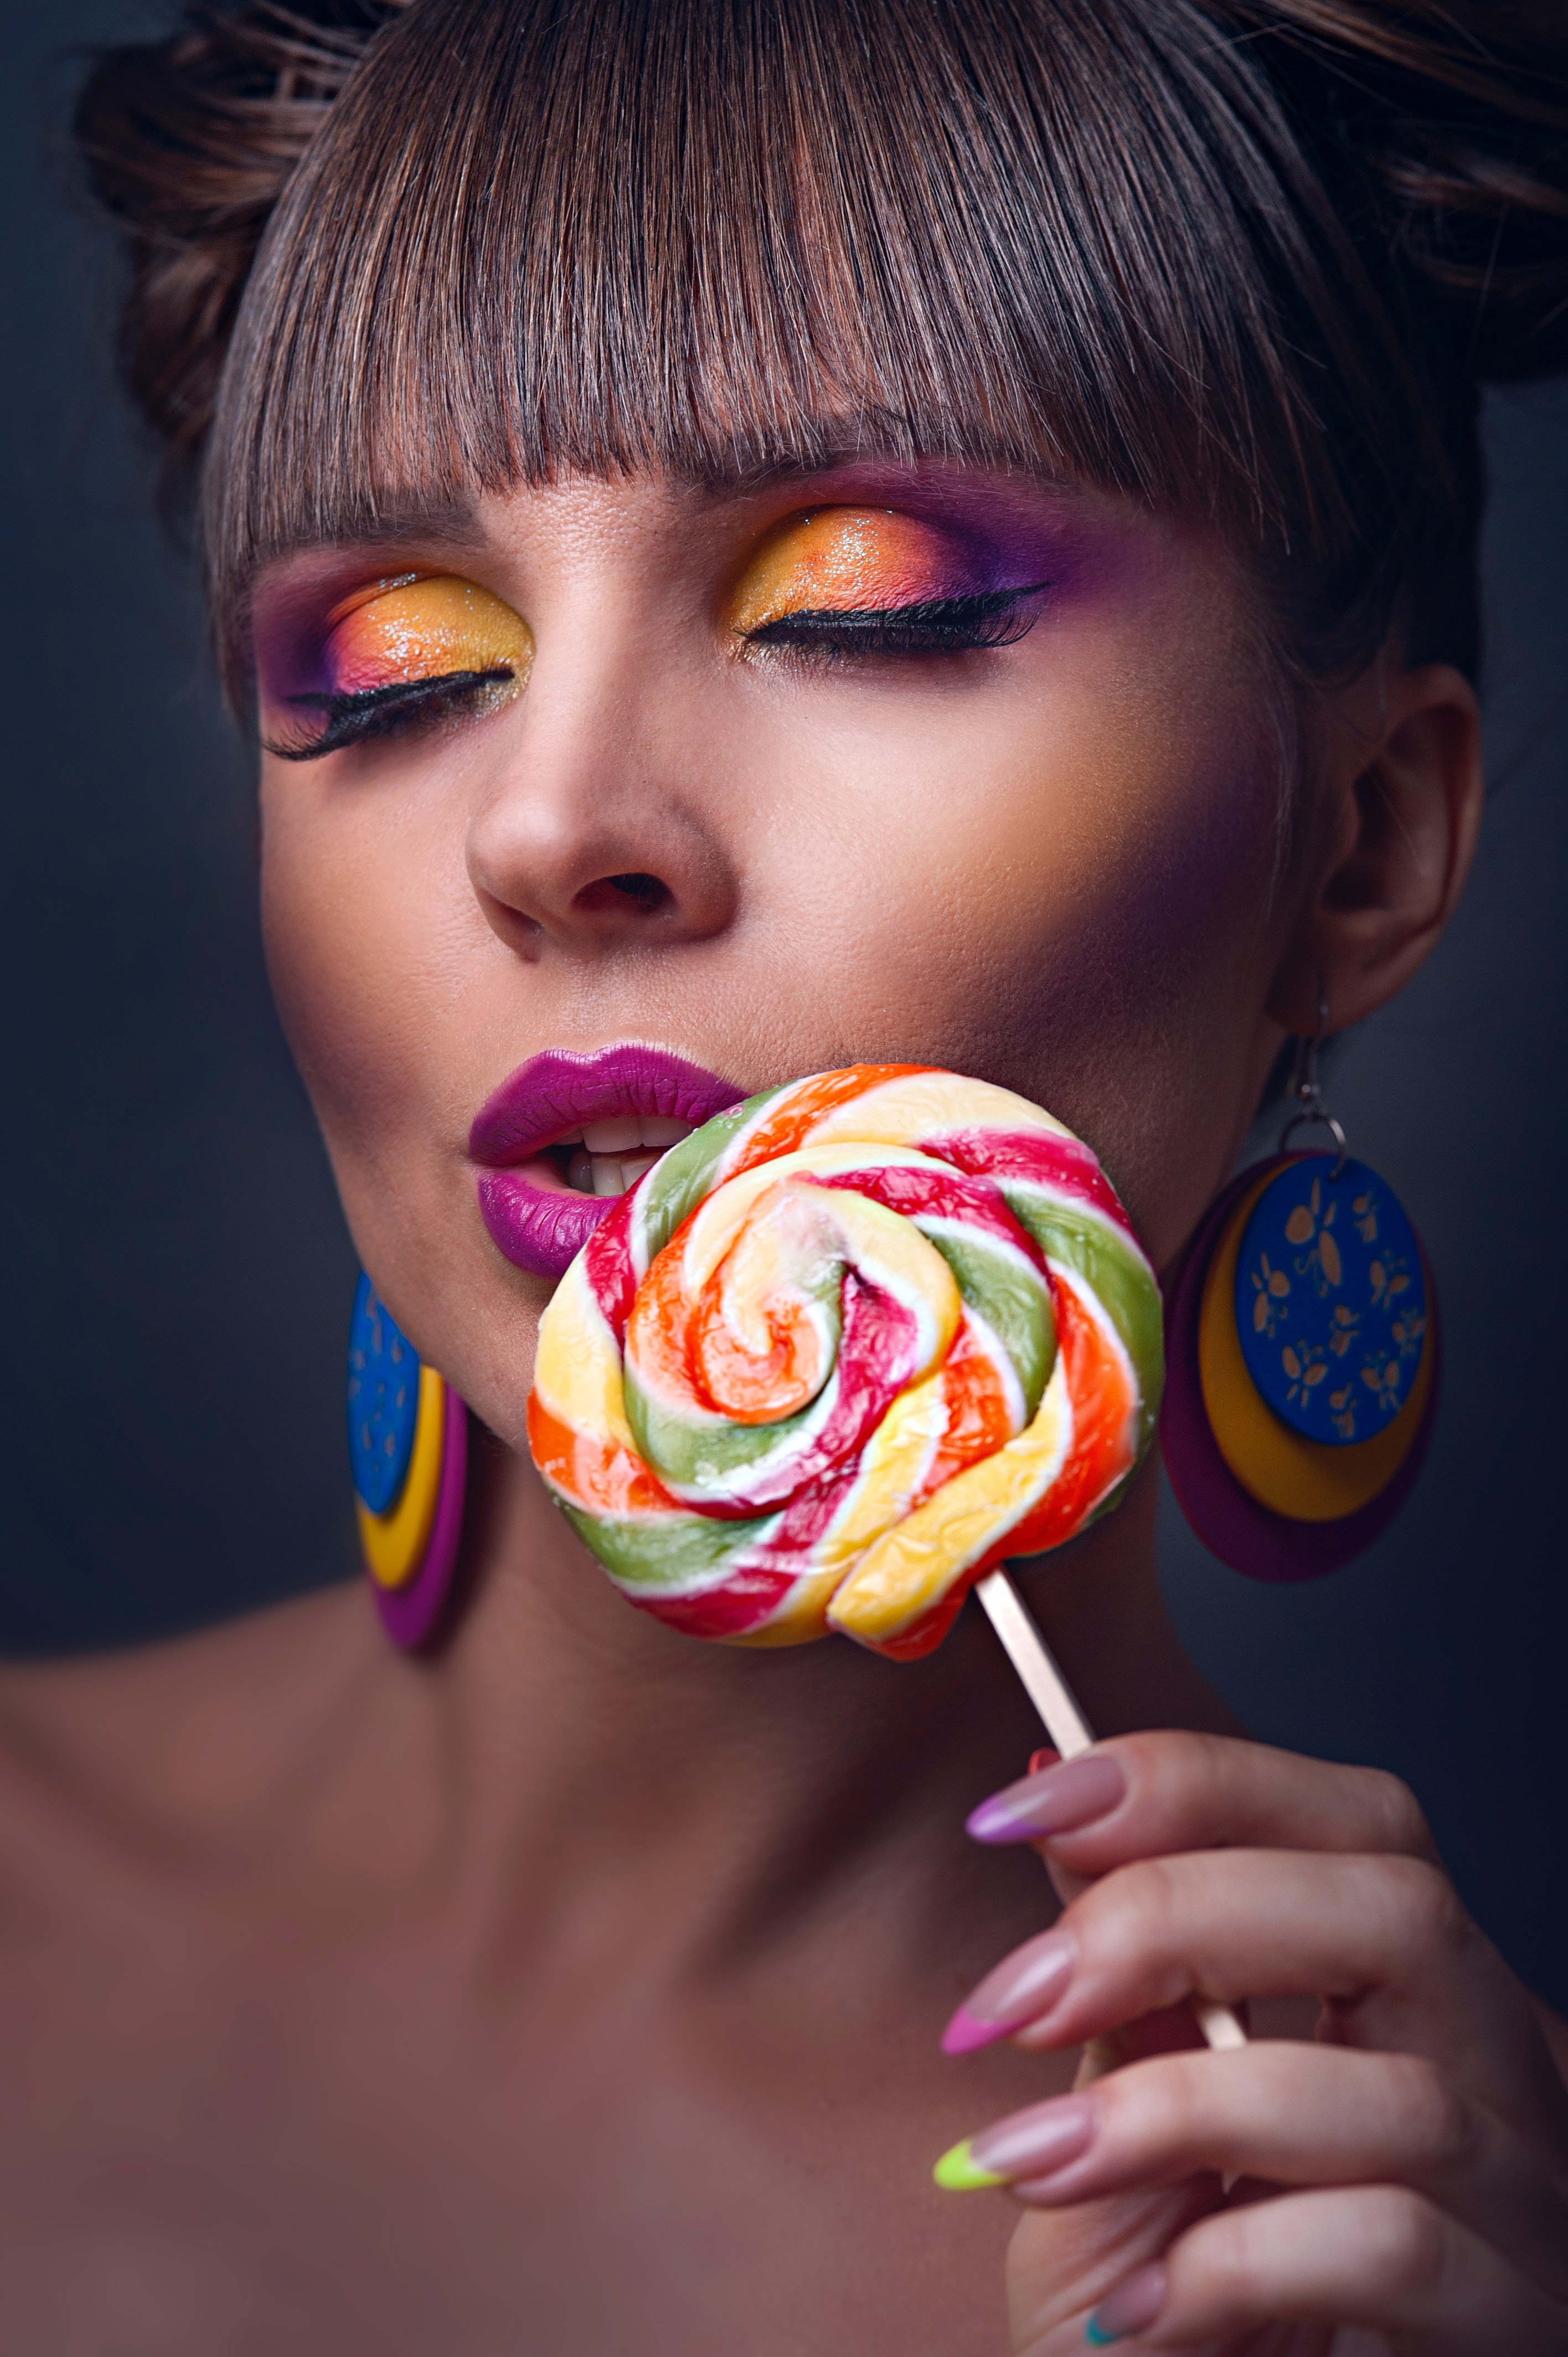
lollipop, hair, face, lip, sweetness, confectionery, beauty, hairstyle, pink, food, candy, close up, cheek, purple, Stick candy, mouth, eye, eyelash, photography, portrait photography, Colorfulness, magenta, brown hair, model, eating, dessert